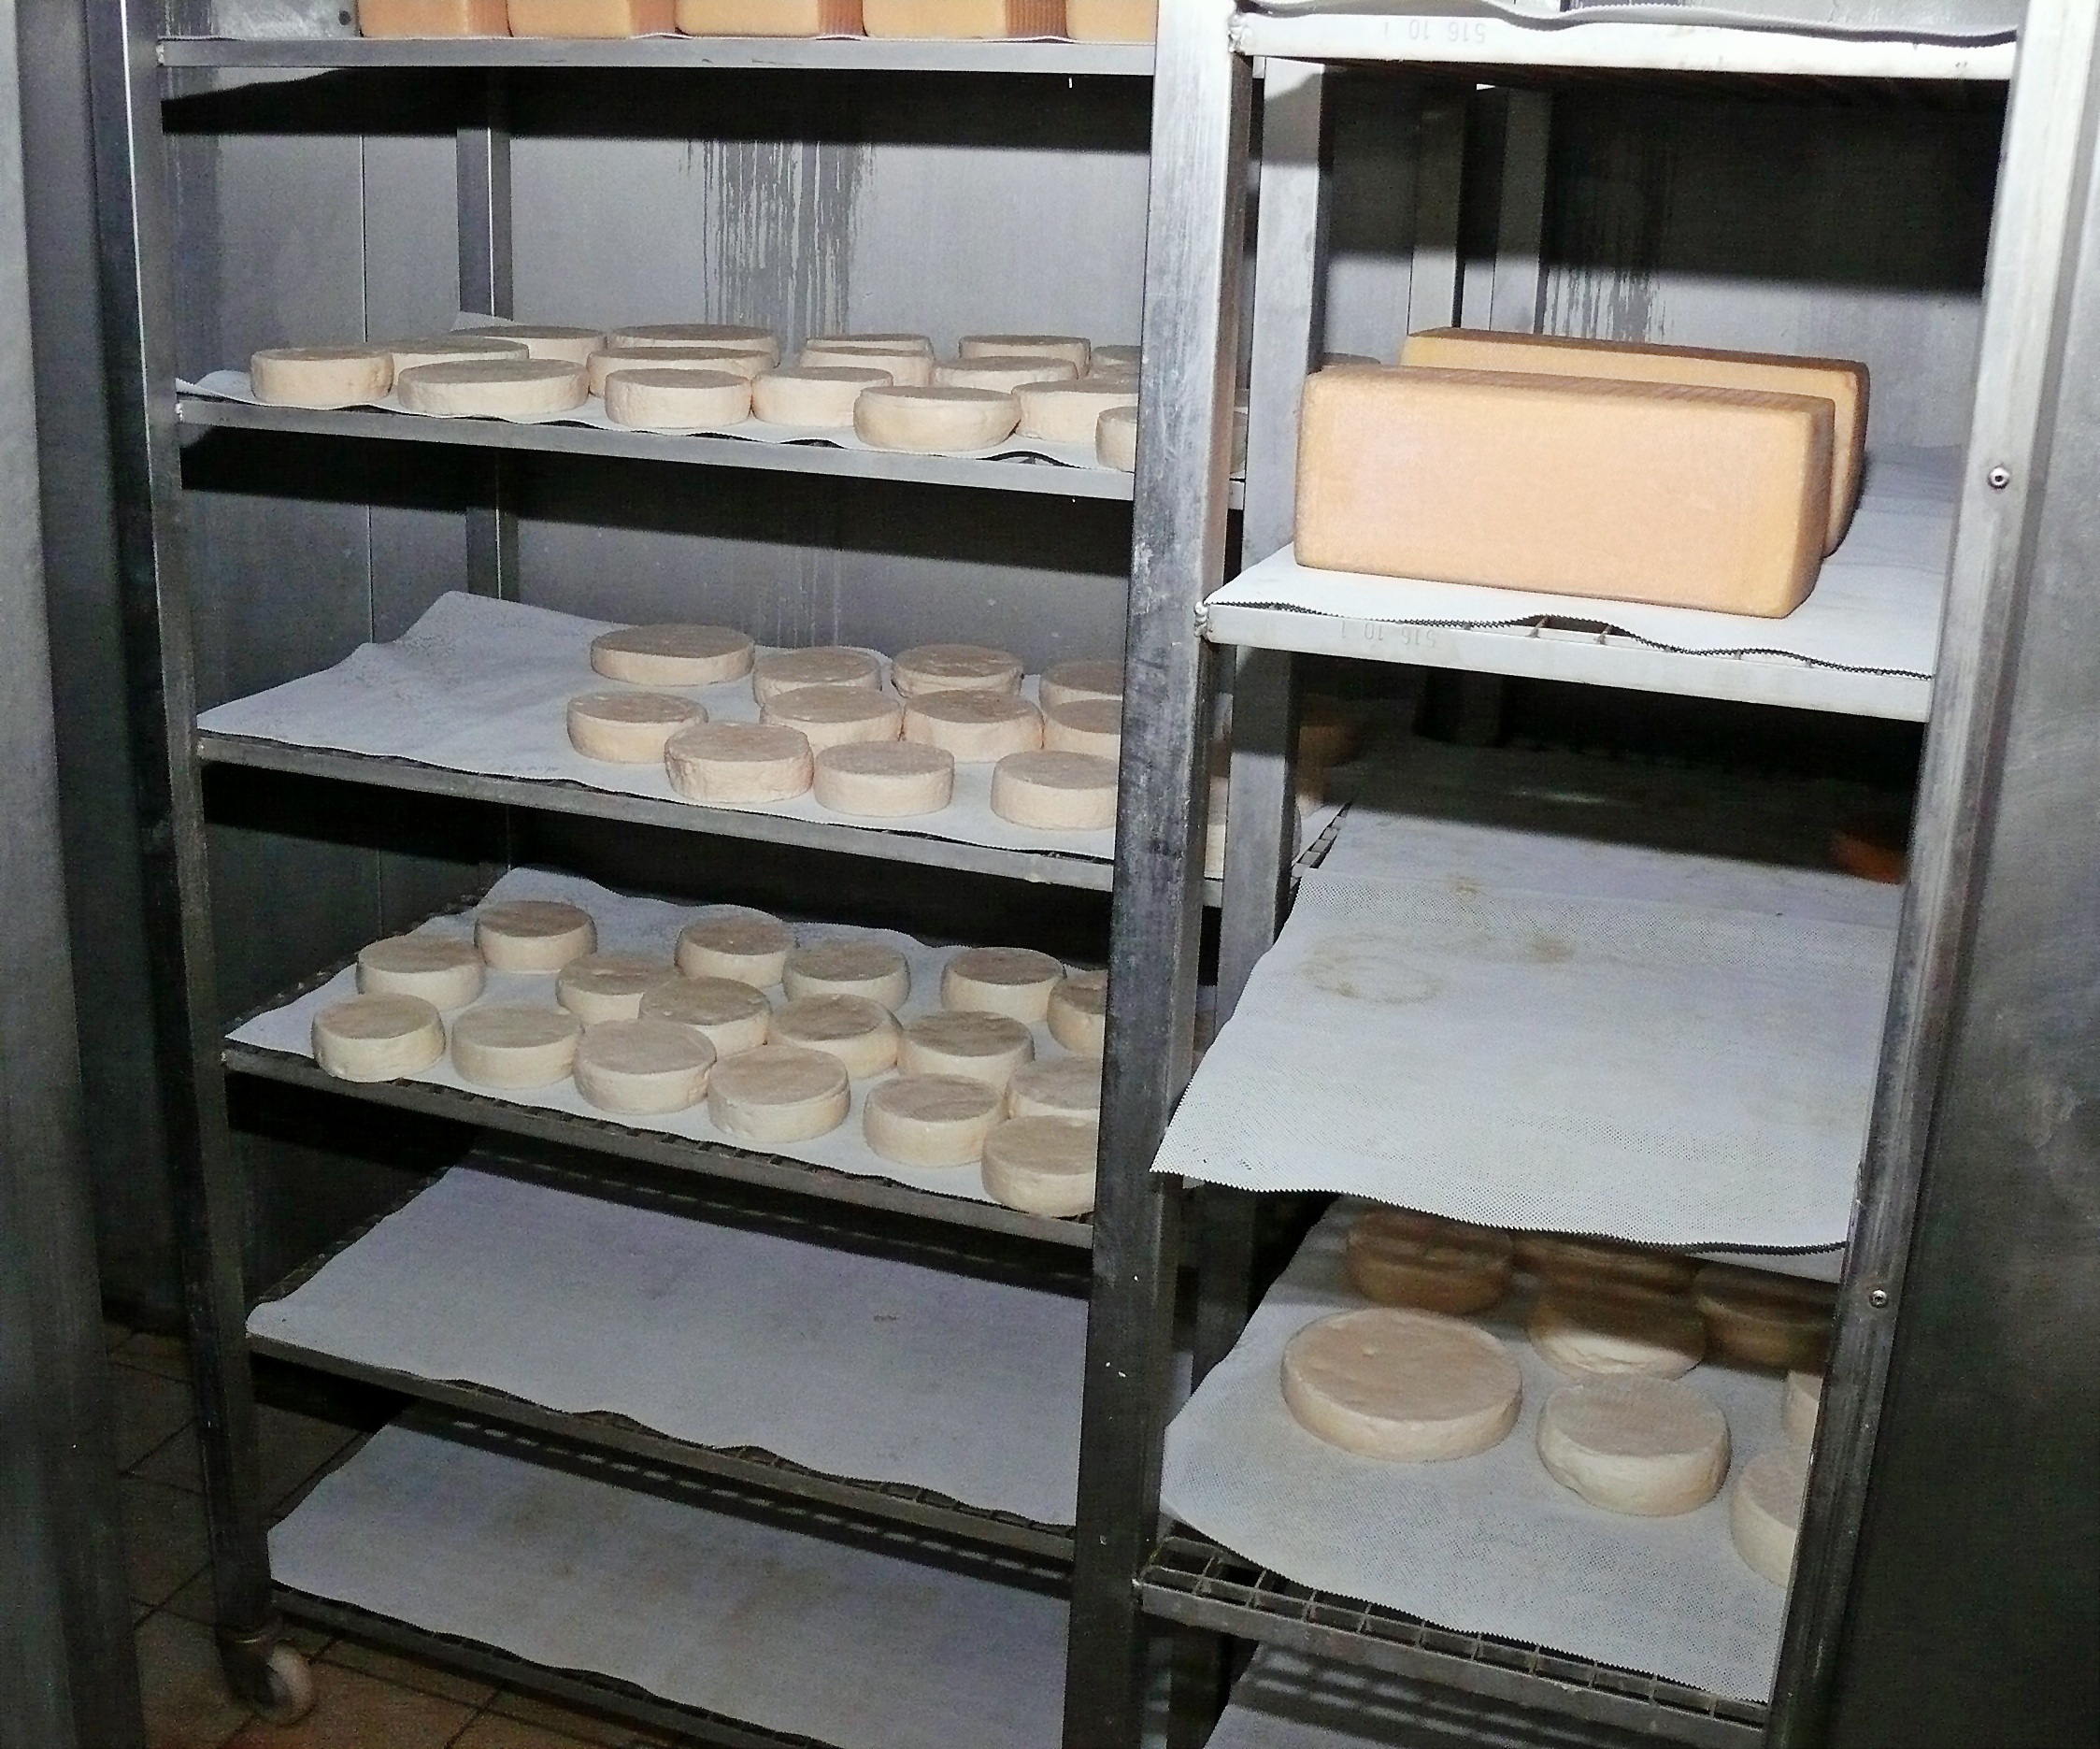
food, shelf, furniture, room, eat, delicious, cheese, drawer, frisch, substantial, benefit from, raw milk cheese, display case, jause, hard cheese, cow's milk cheese